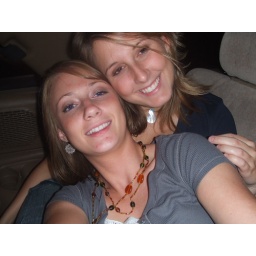
Pictures in the car on the way home